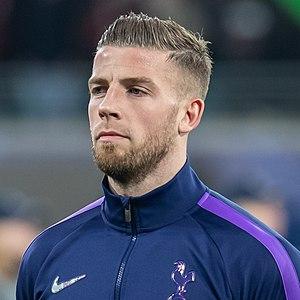
Tobias Alderweireld, plus connu sous le nom de Toby Alderweireld, né le 2 mars 1989 à Wilrijk en Belgique, est un footballeur international belge. Il évolue actuellement à Tottenham Hotspur comme défenseur, où il est engagé jusqu'en 2023.